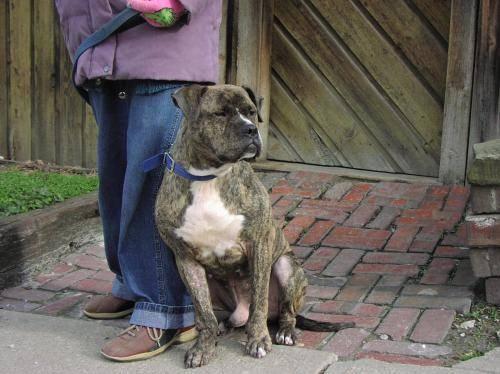
dog